Dan White

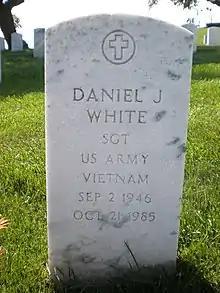
White's headstone

On October 21, 1985, less than two years after his release, White committed suicide by carbon monoxide poisoning in his garage. He was buried at Golden Gate National Cemetery in San Bruno, with a traditional government-furnished headstone issued for war veterans. He was survived by his two sons, his daughter and his widow.